Cher Winters

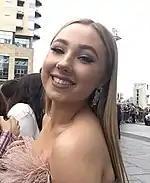
Peri Lomax (Ruby O'Donnell) eventually exposes Cher's actions.

After trolling Mercedes online, Cher makes an anti-trolling video to appear supportive of her. However, her post leads real trolls to target Cher instead. She then makes another video to address the hate she is receiving. The producers of "Hollyoaks" confirmed that these scenes had formed the start of a "trolling ordeal" for Cher. Mercedes attempts to comfort Cher and put the trolling to a stop with an online post, but she unknowingly makes it worse for Cher, with online trolls comparing their appearances in favour of Mercedes'. In retaliation to her being trolled even more, Cher commits her "most vile act yet". She orders numerous baby products in Mercedes' name after learning that Mercedes suffered from a stillbirth years ago, then persuades Sylver to make Mercedes a cot. Cher spies an opportunity for revenge and performs "her most twisted act to date" by dressing up as Mercedes and destroying the cot on camera.